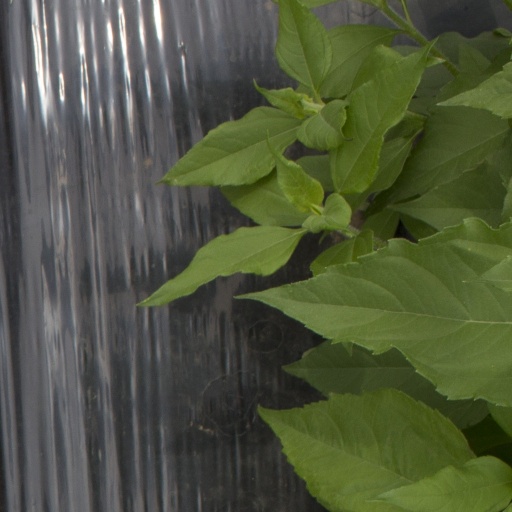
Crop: Jerusalem artichoke